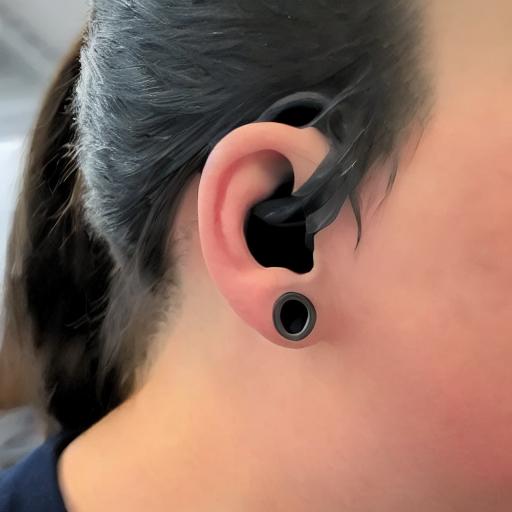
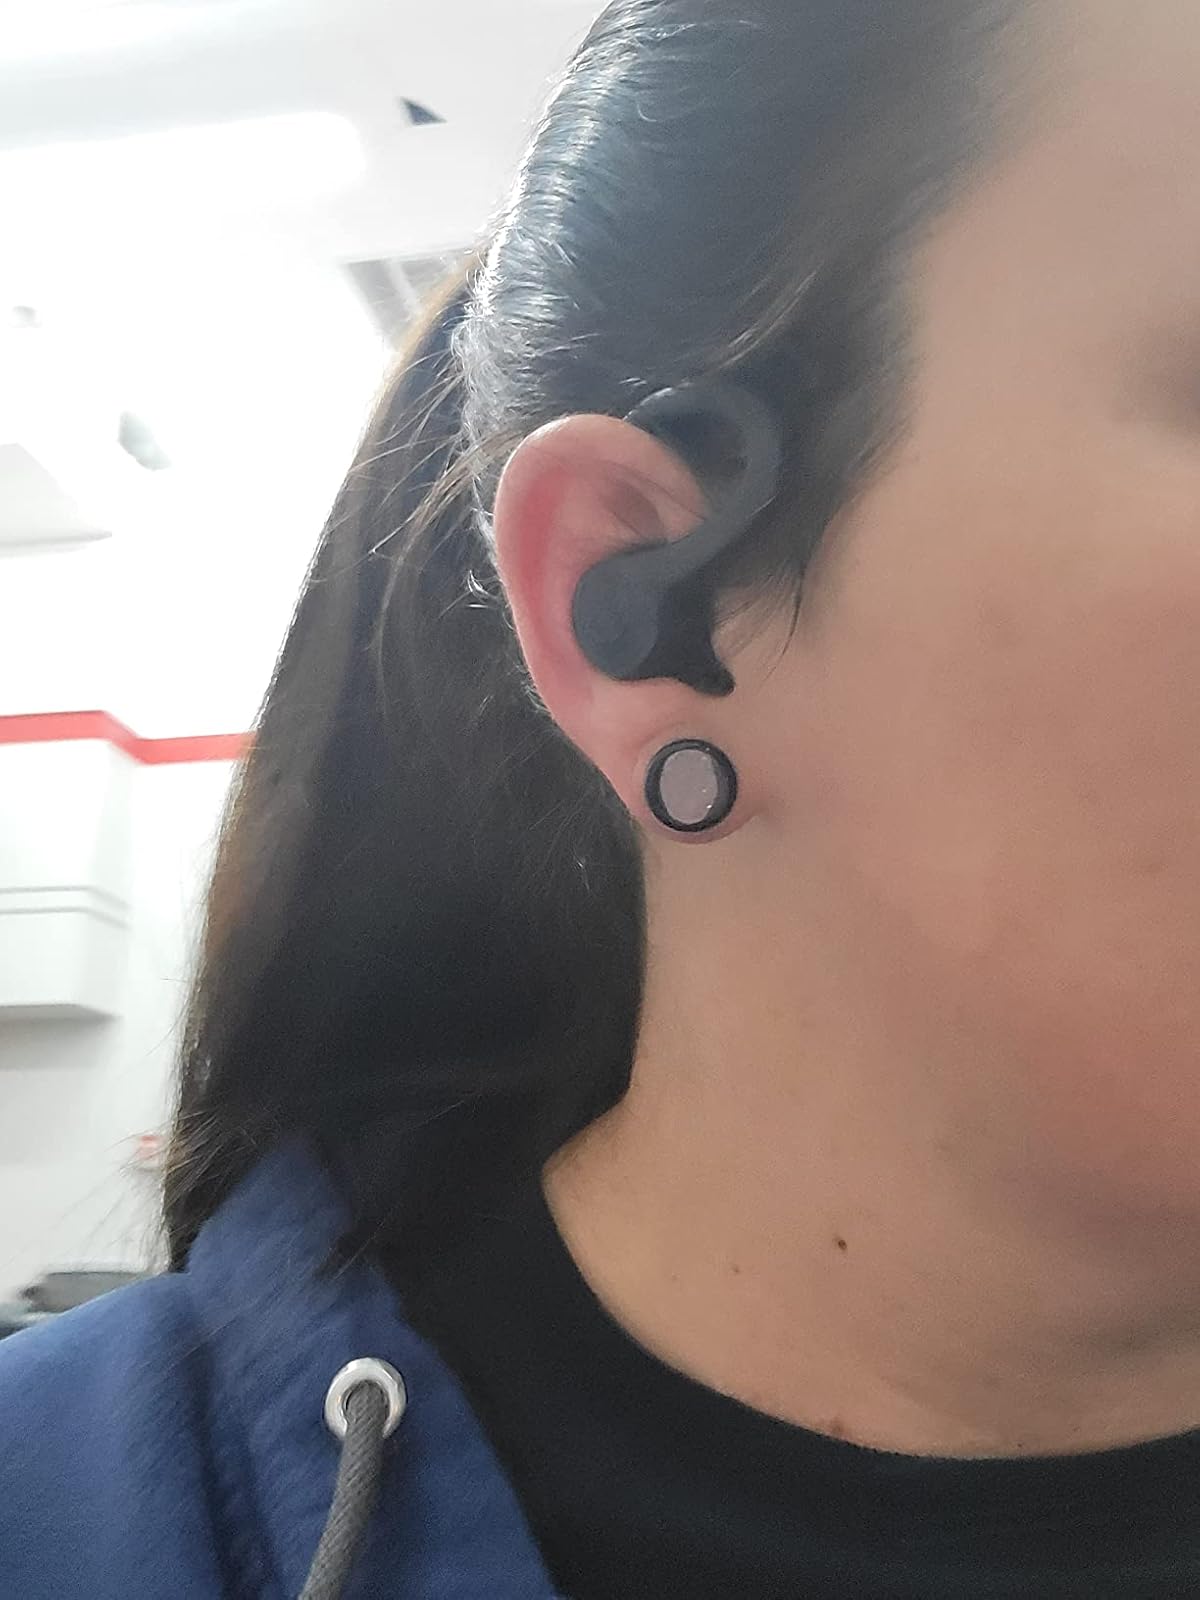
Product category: earbuds
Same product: no